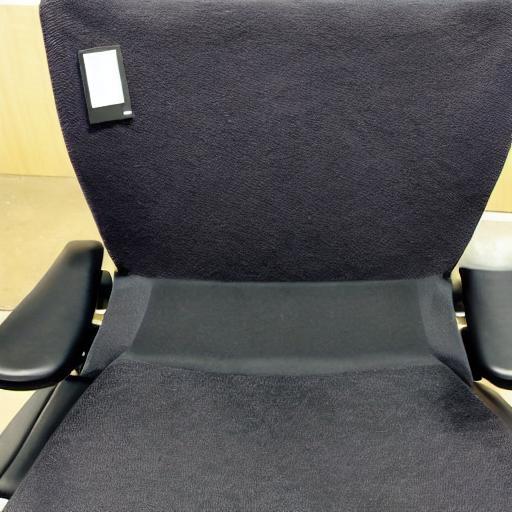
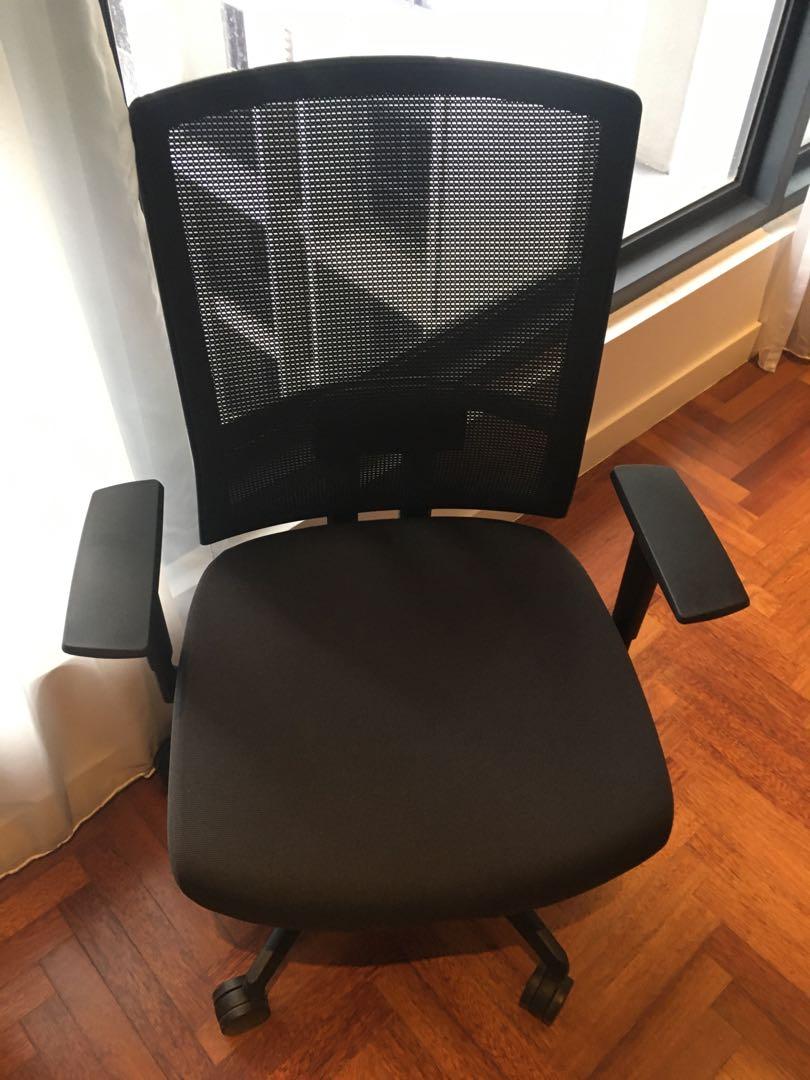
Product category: items_chair
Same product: no